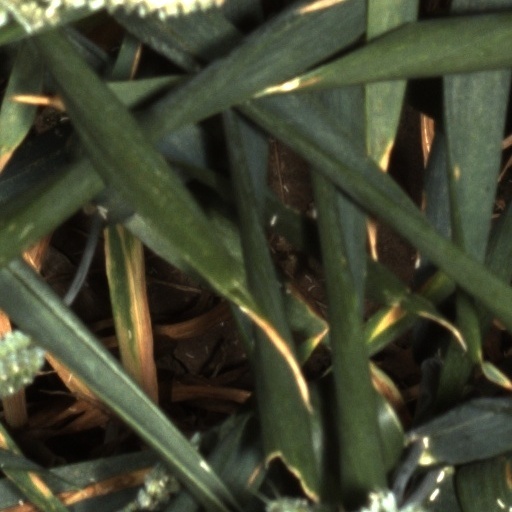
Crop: wheat